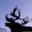
Label: deer